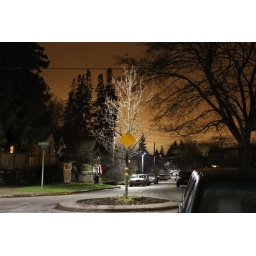
Cool lighting on the tree in the street traffic circle in greenlake.